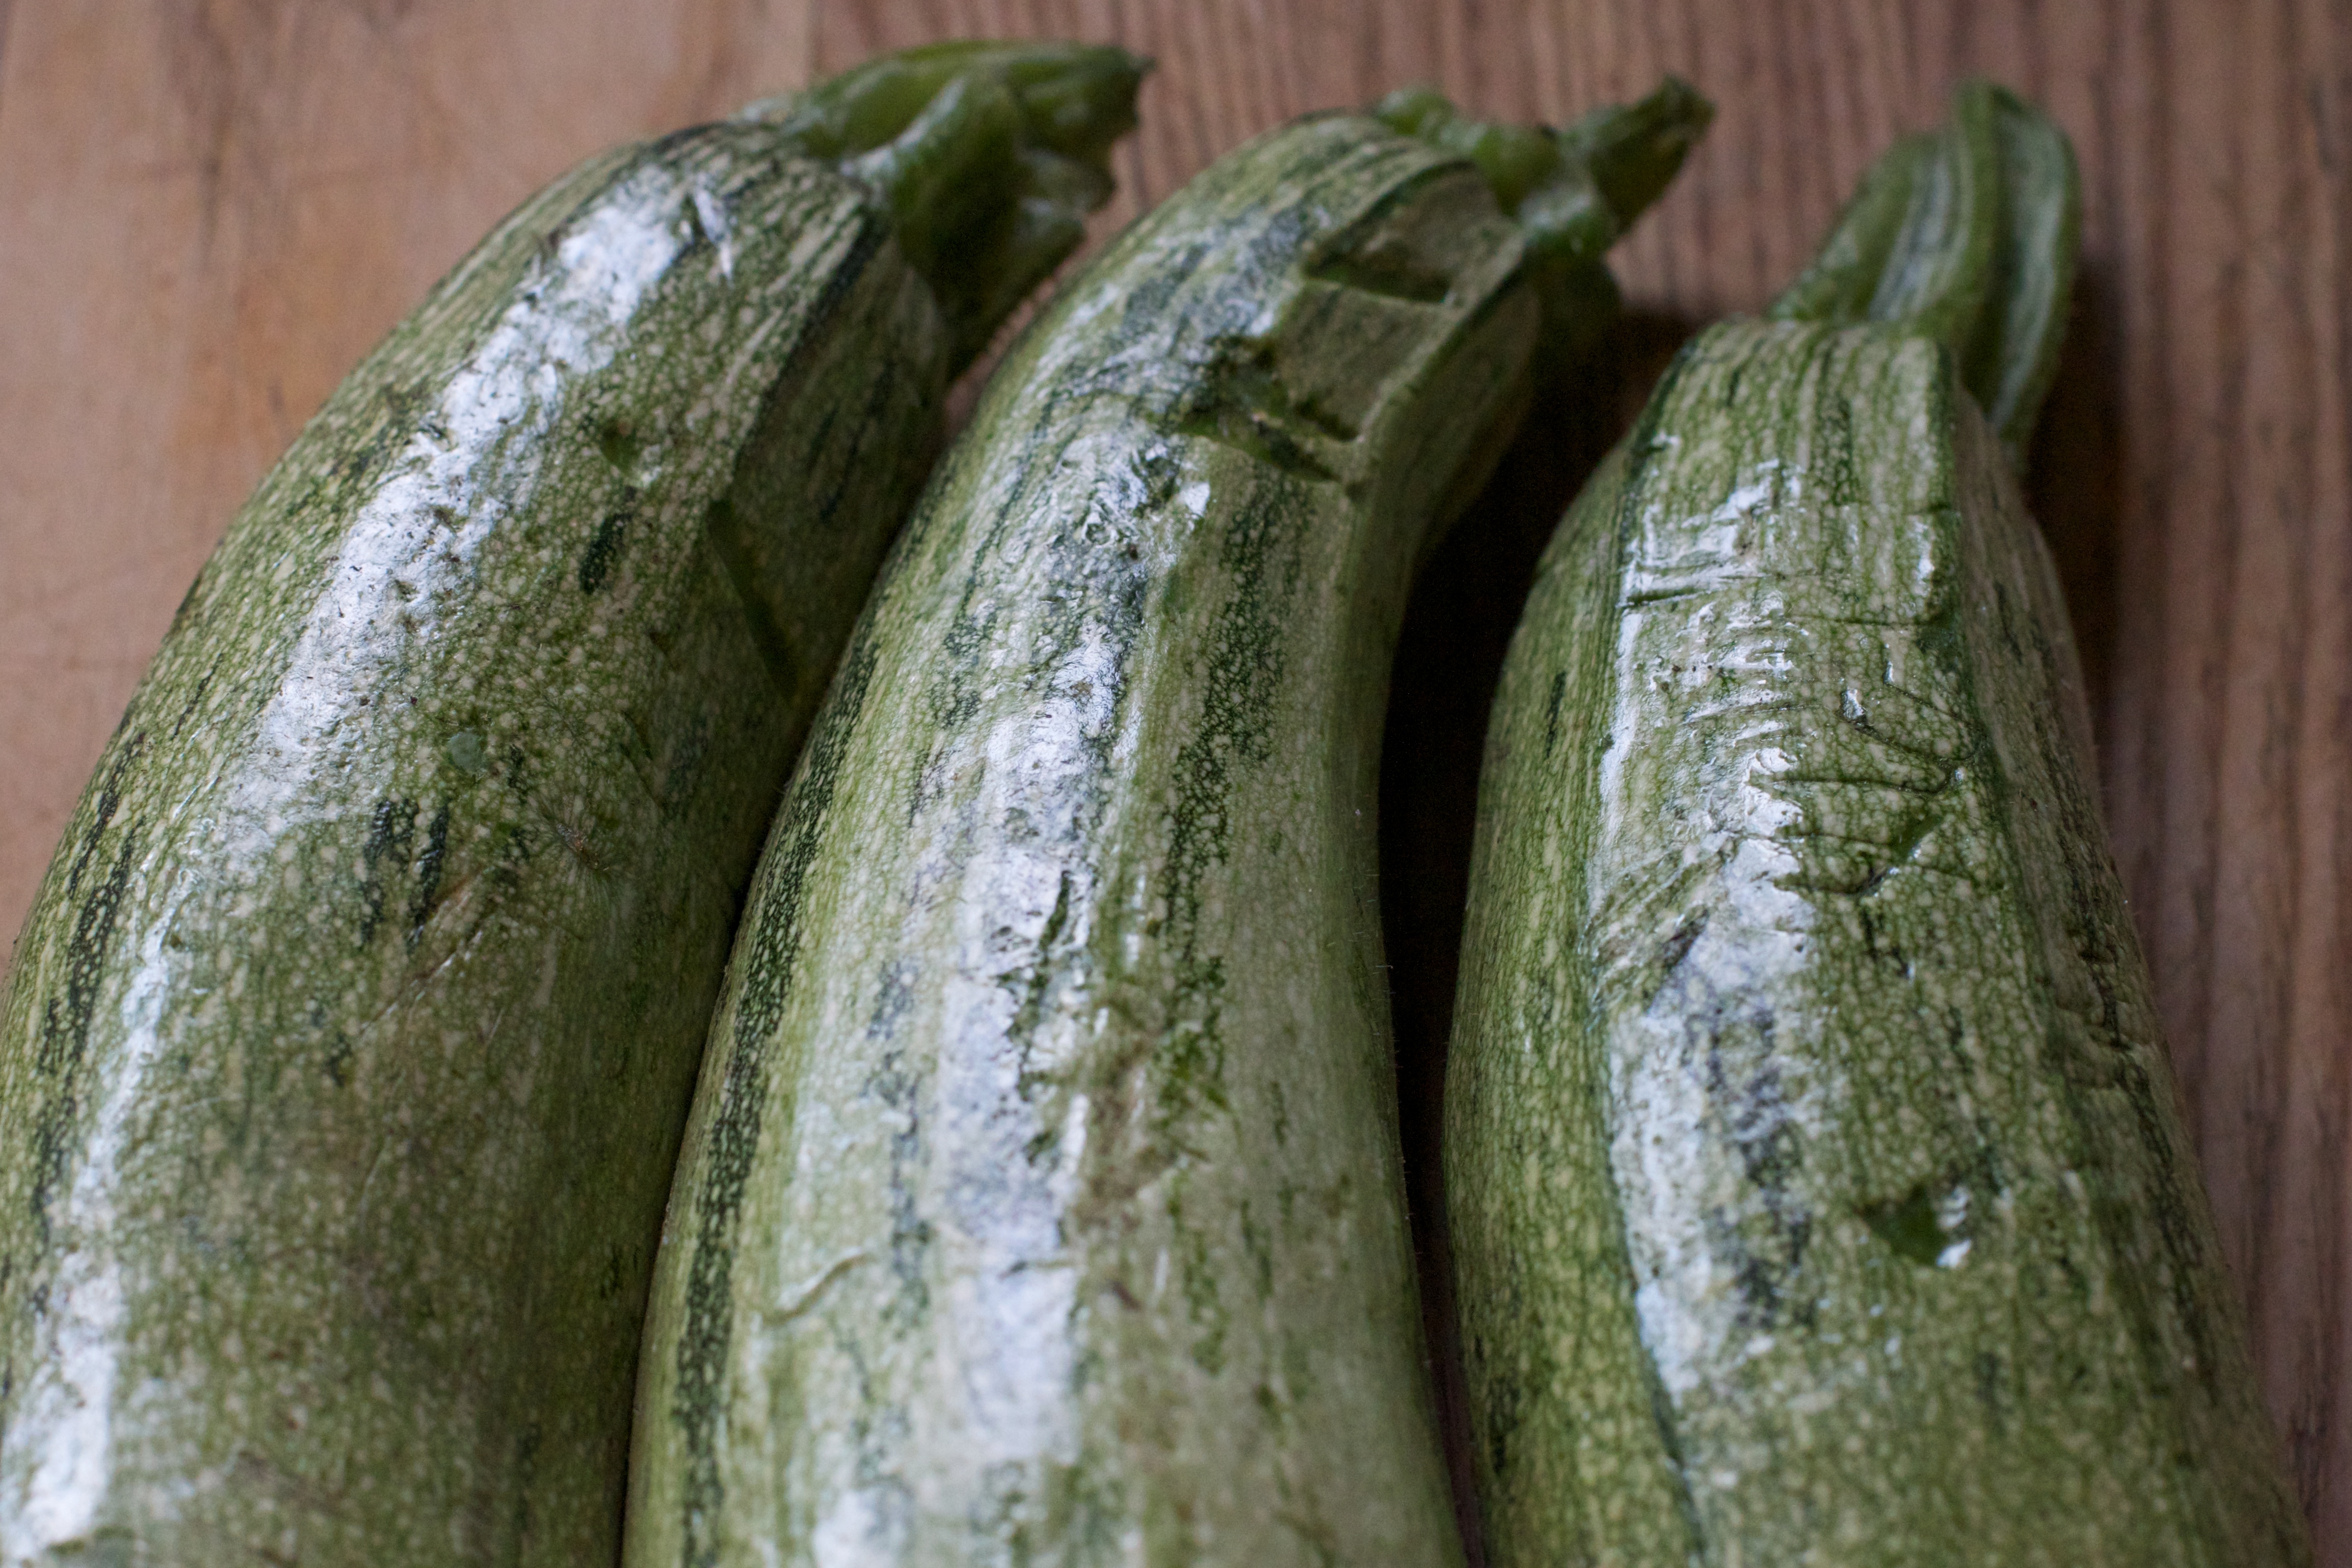
plant, flower, food, green, produce, vegetable, gourd, cucurbita, flowering plant, plant stem, land plant, cucumber gourd and melon family